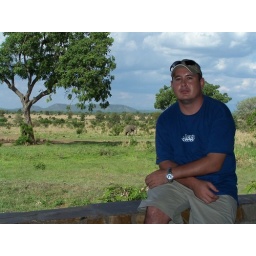
Just focus left of my right arm, an elephant in the distance on her way to the water hole